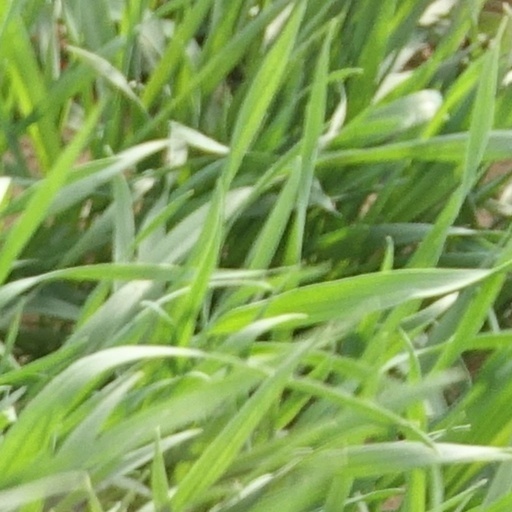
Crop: wheat